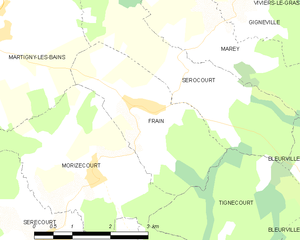
Carte des communes françaises Frain